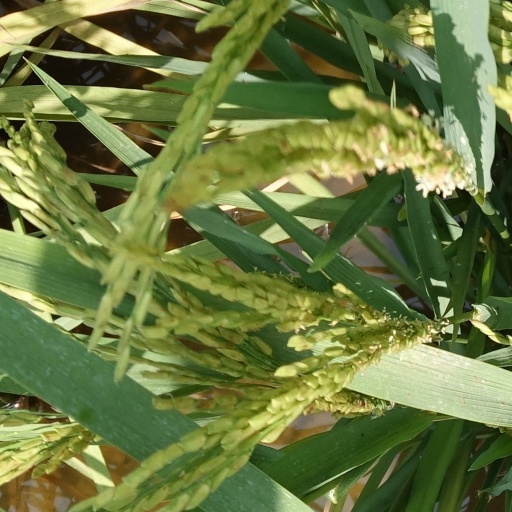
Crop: rice